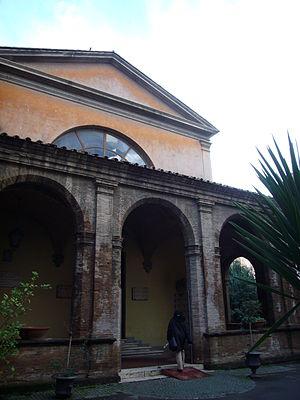
Le musée historique national de l'Art de la santé, créé en 1929, est situé au sein de l'arcispedale Santo Spirito in Saxia, Lungotevere in Sassia 3, à Rome, en Italie. Il est consacré à la médecine et la santé.